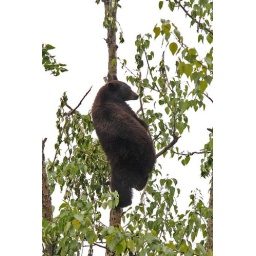
Sow eating catkins in a poplar tree along Sow eating catkins in a poplar tree along 1a.